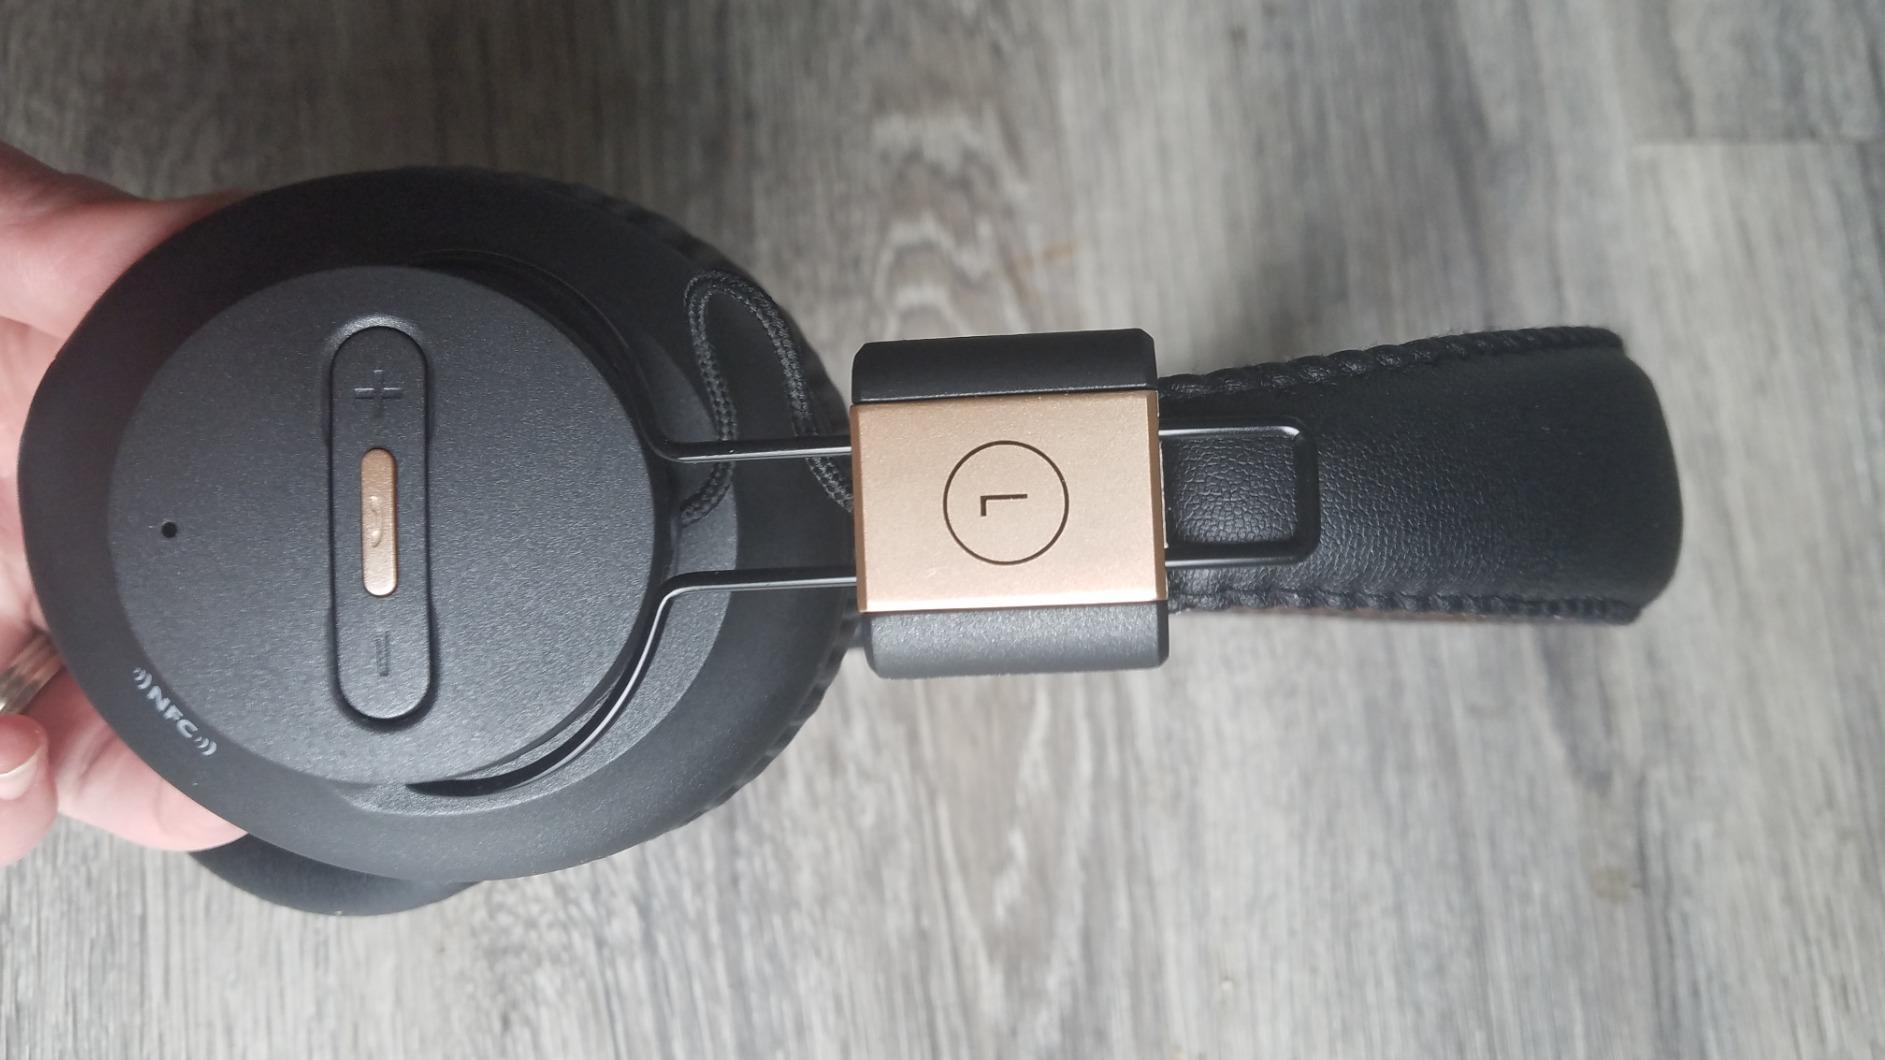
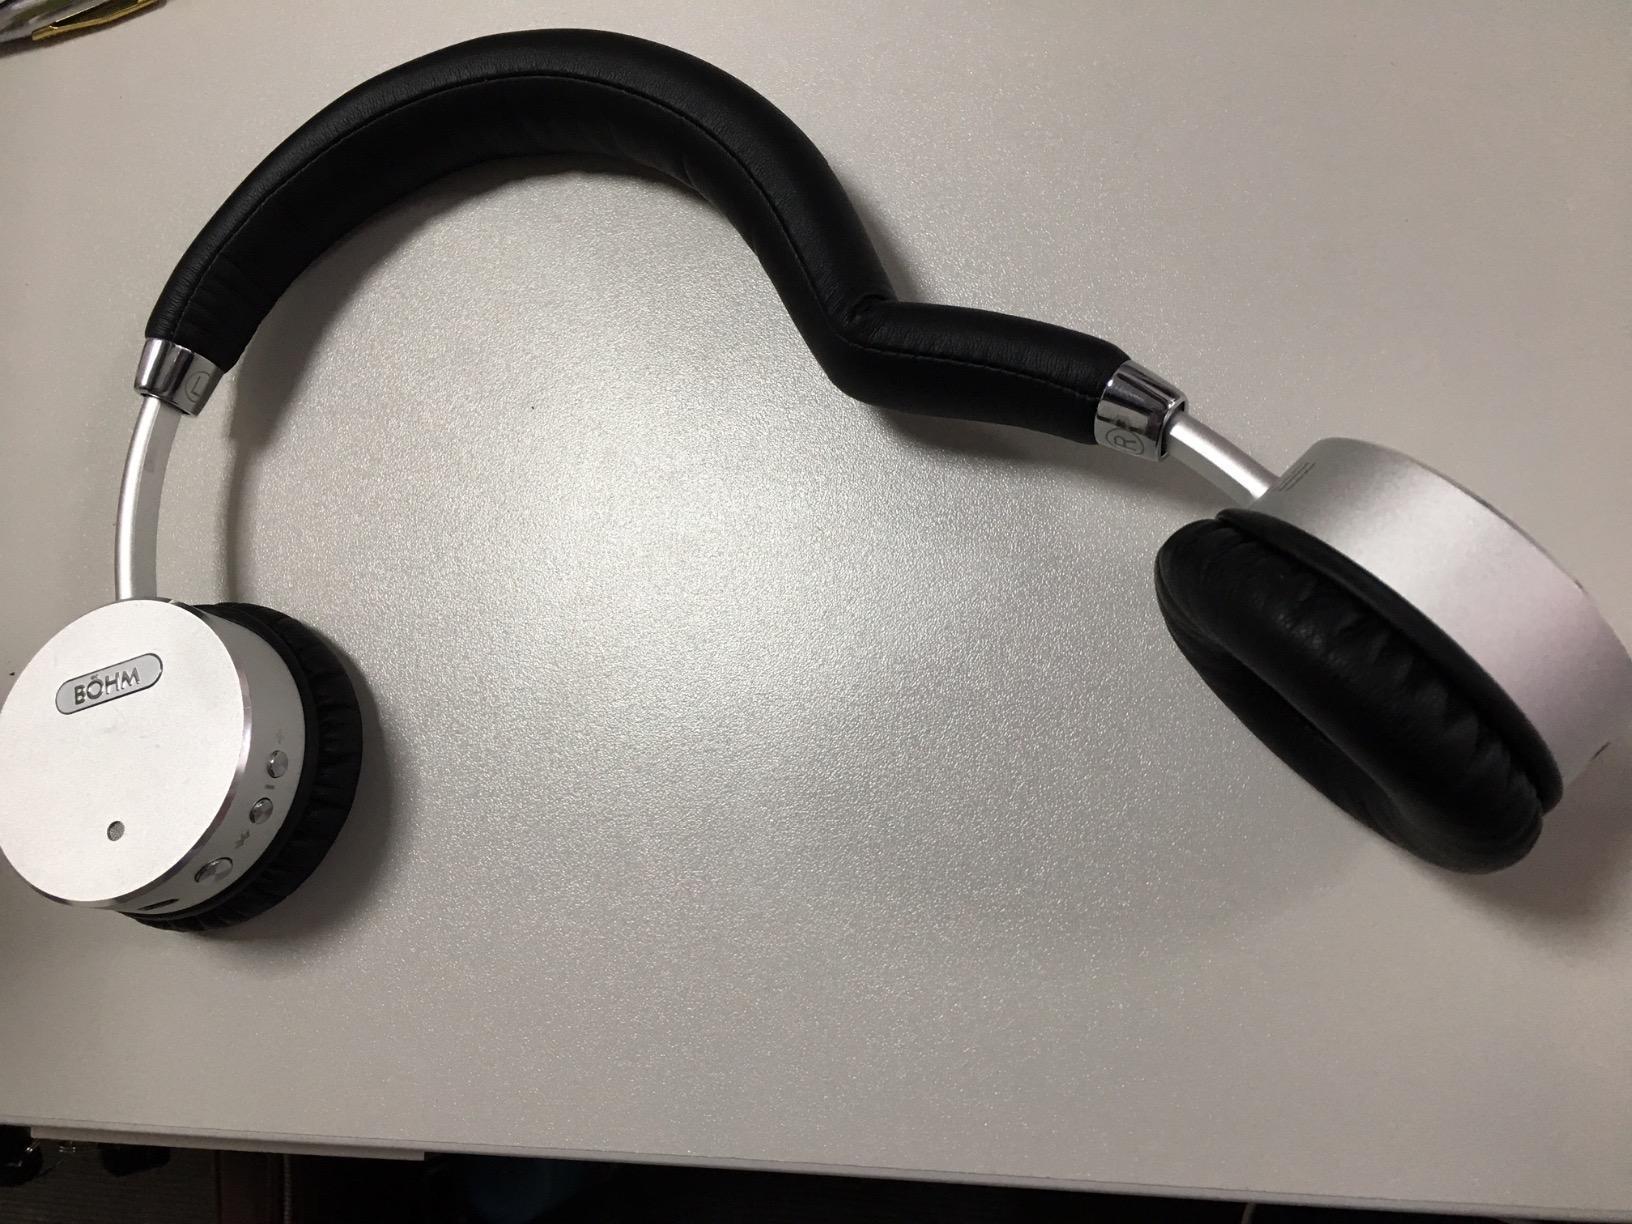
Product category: headphones
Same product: no